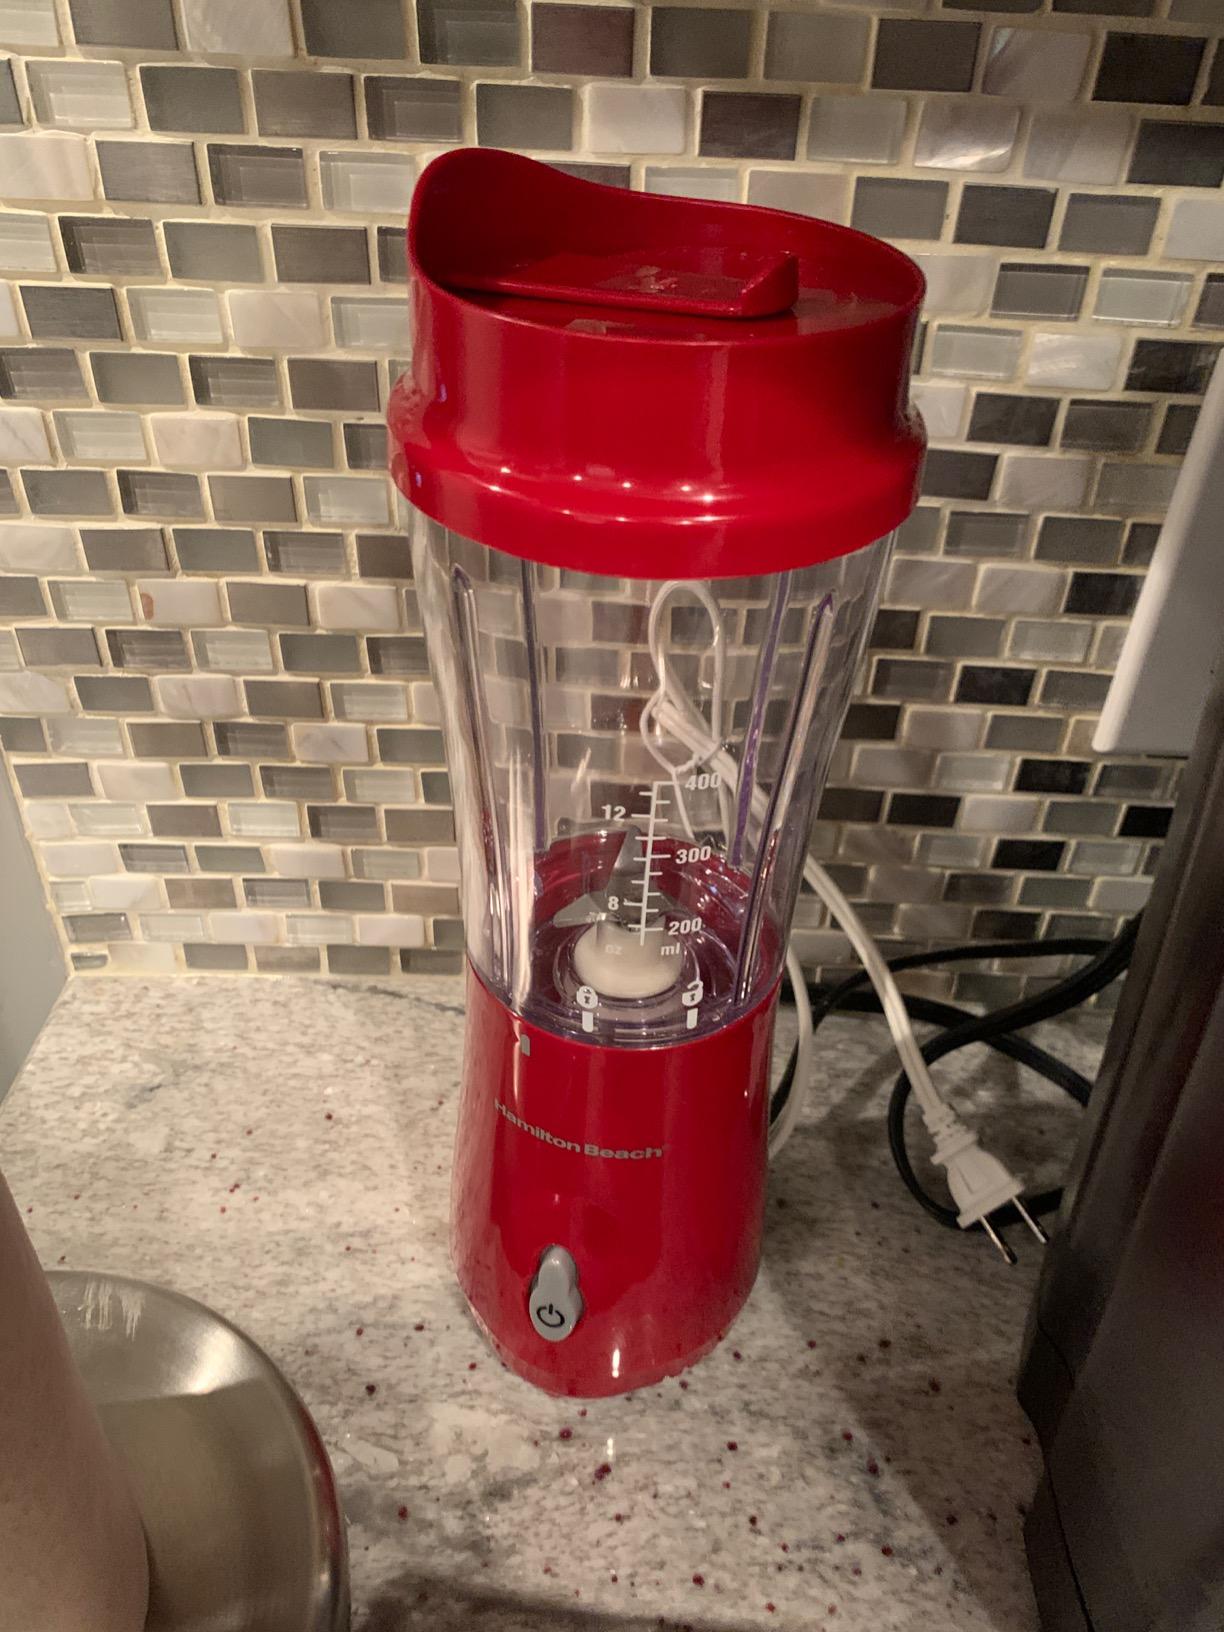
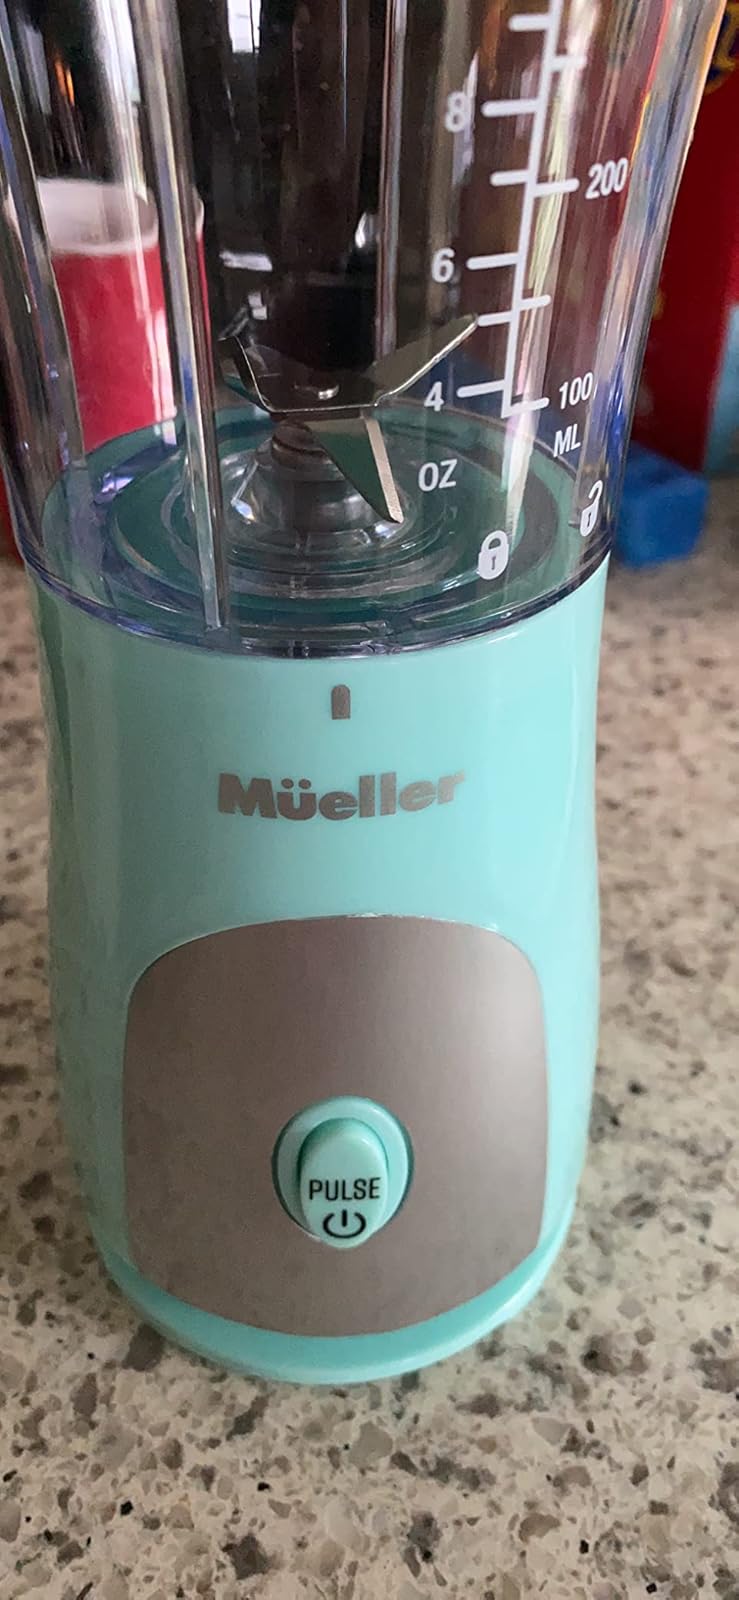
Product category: items_blender
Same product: no